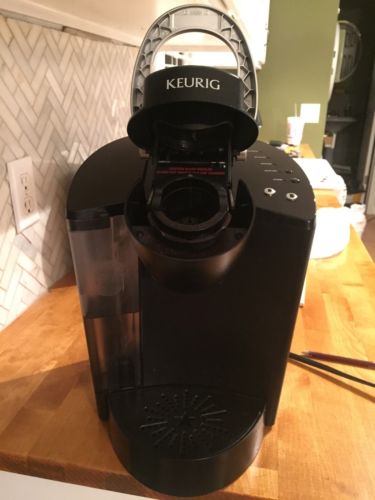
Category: coffee maker